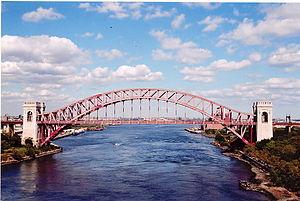
Le Hell Gate Bridge est un pont ferroviaire traversant l'East River à New York. D'une longueur de 310 m et constitué d'une arche en acier, ce pont relie le Queens à Randall's Island et Ward's Island.
Cet article dresse une liste des ponts de New York, avec l'année de construction, la longueur en mètre de chaque pont et le nom du cours d'eau traversé. La ville de New York est divisée en 5 arrondissements, reliés entre eux par des ponts et des tunnels.